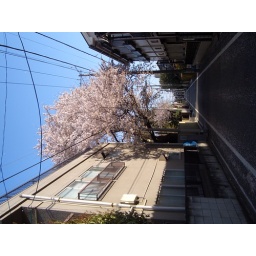
The building on the right is my apartment...! On the. second floor, right in front of the sakura tree :)